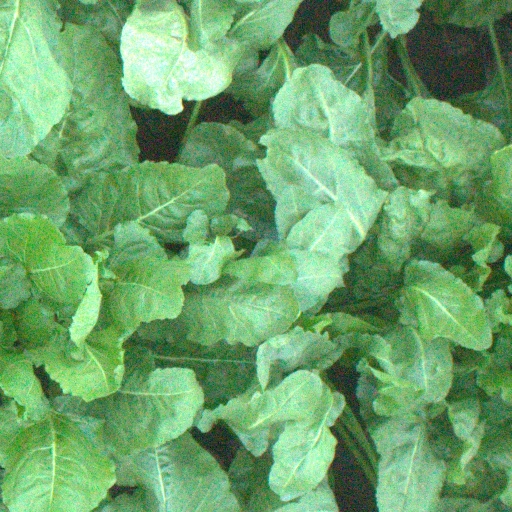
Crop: sugar beet